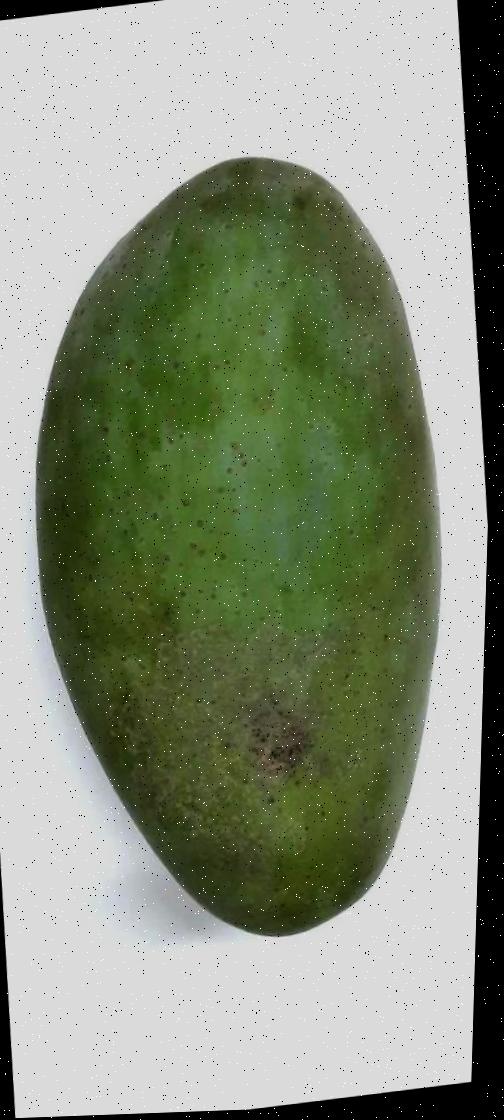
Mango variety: Fazli Shurmai